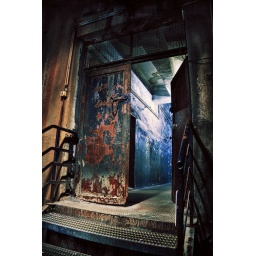
A door at the old coke oven plant &amp;quot;Kokerei Hansa&amp;quot; in Dortmund.